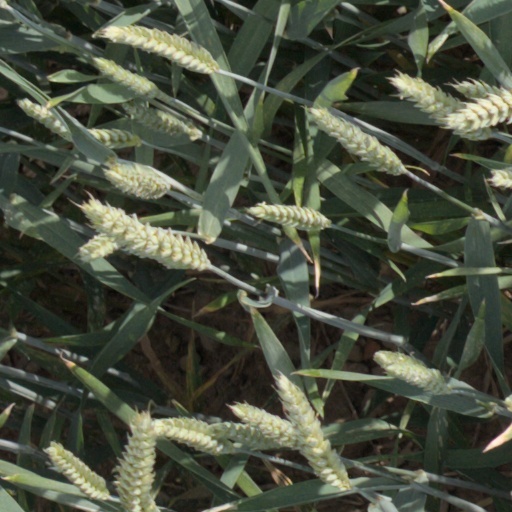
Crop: wheat